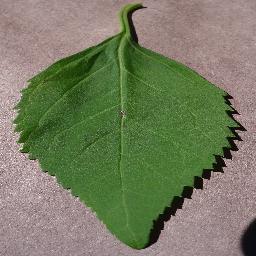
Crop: cherry
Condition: (including_sour)_healthy